Zoya (1944 film)

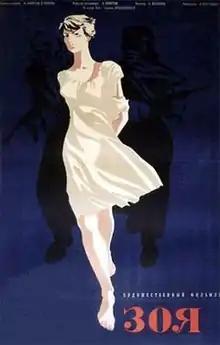
Film poster

Zoya is a 1944 Soviet biographical war film directed by Lev Arnshtam. Margarita Aliger’s poem with the same name which had been published in September 1942 was the inspiration of the film. It was entered into the 1946 Cannes Film Festival.